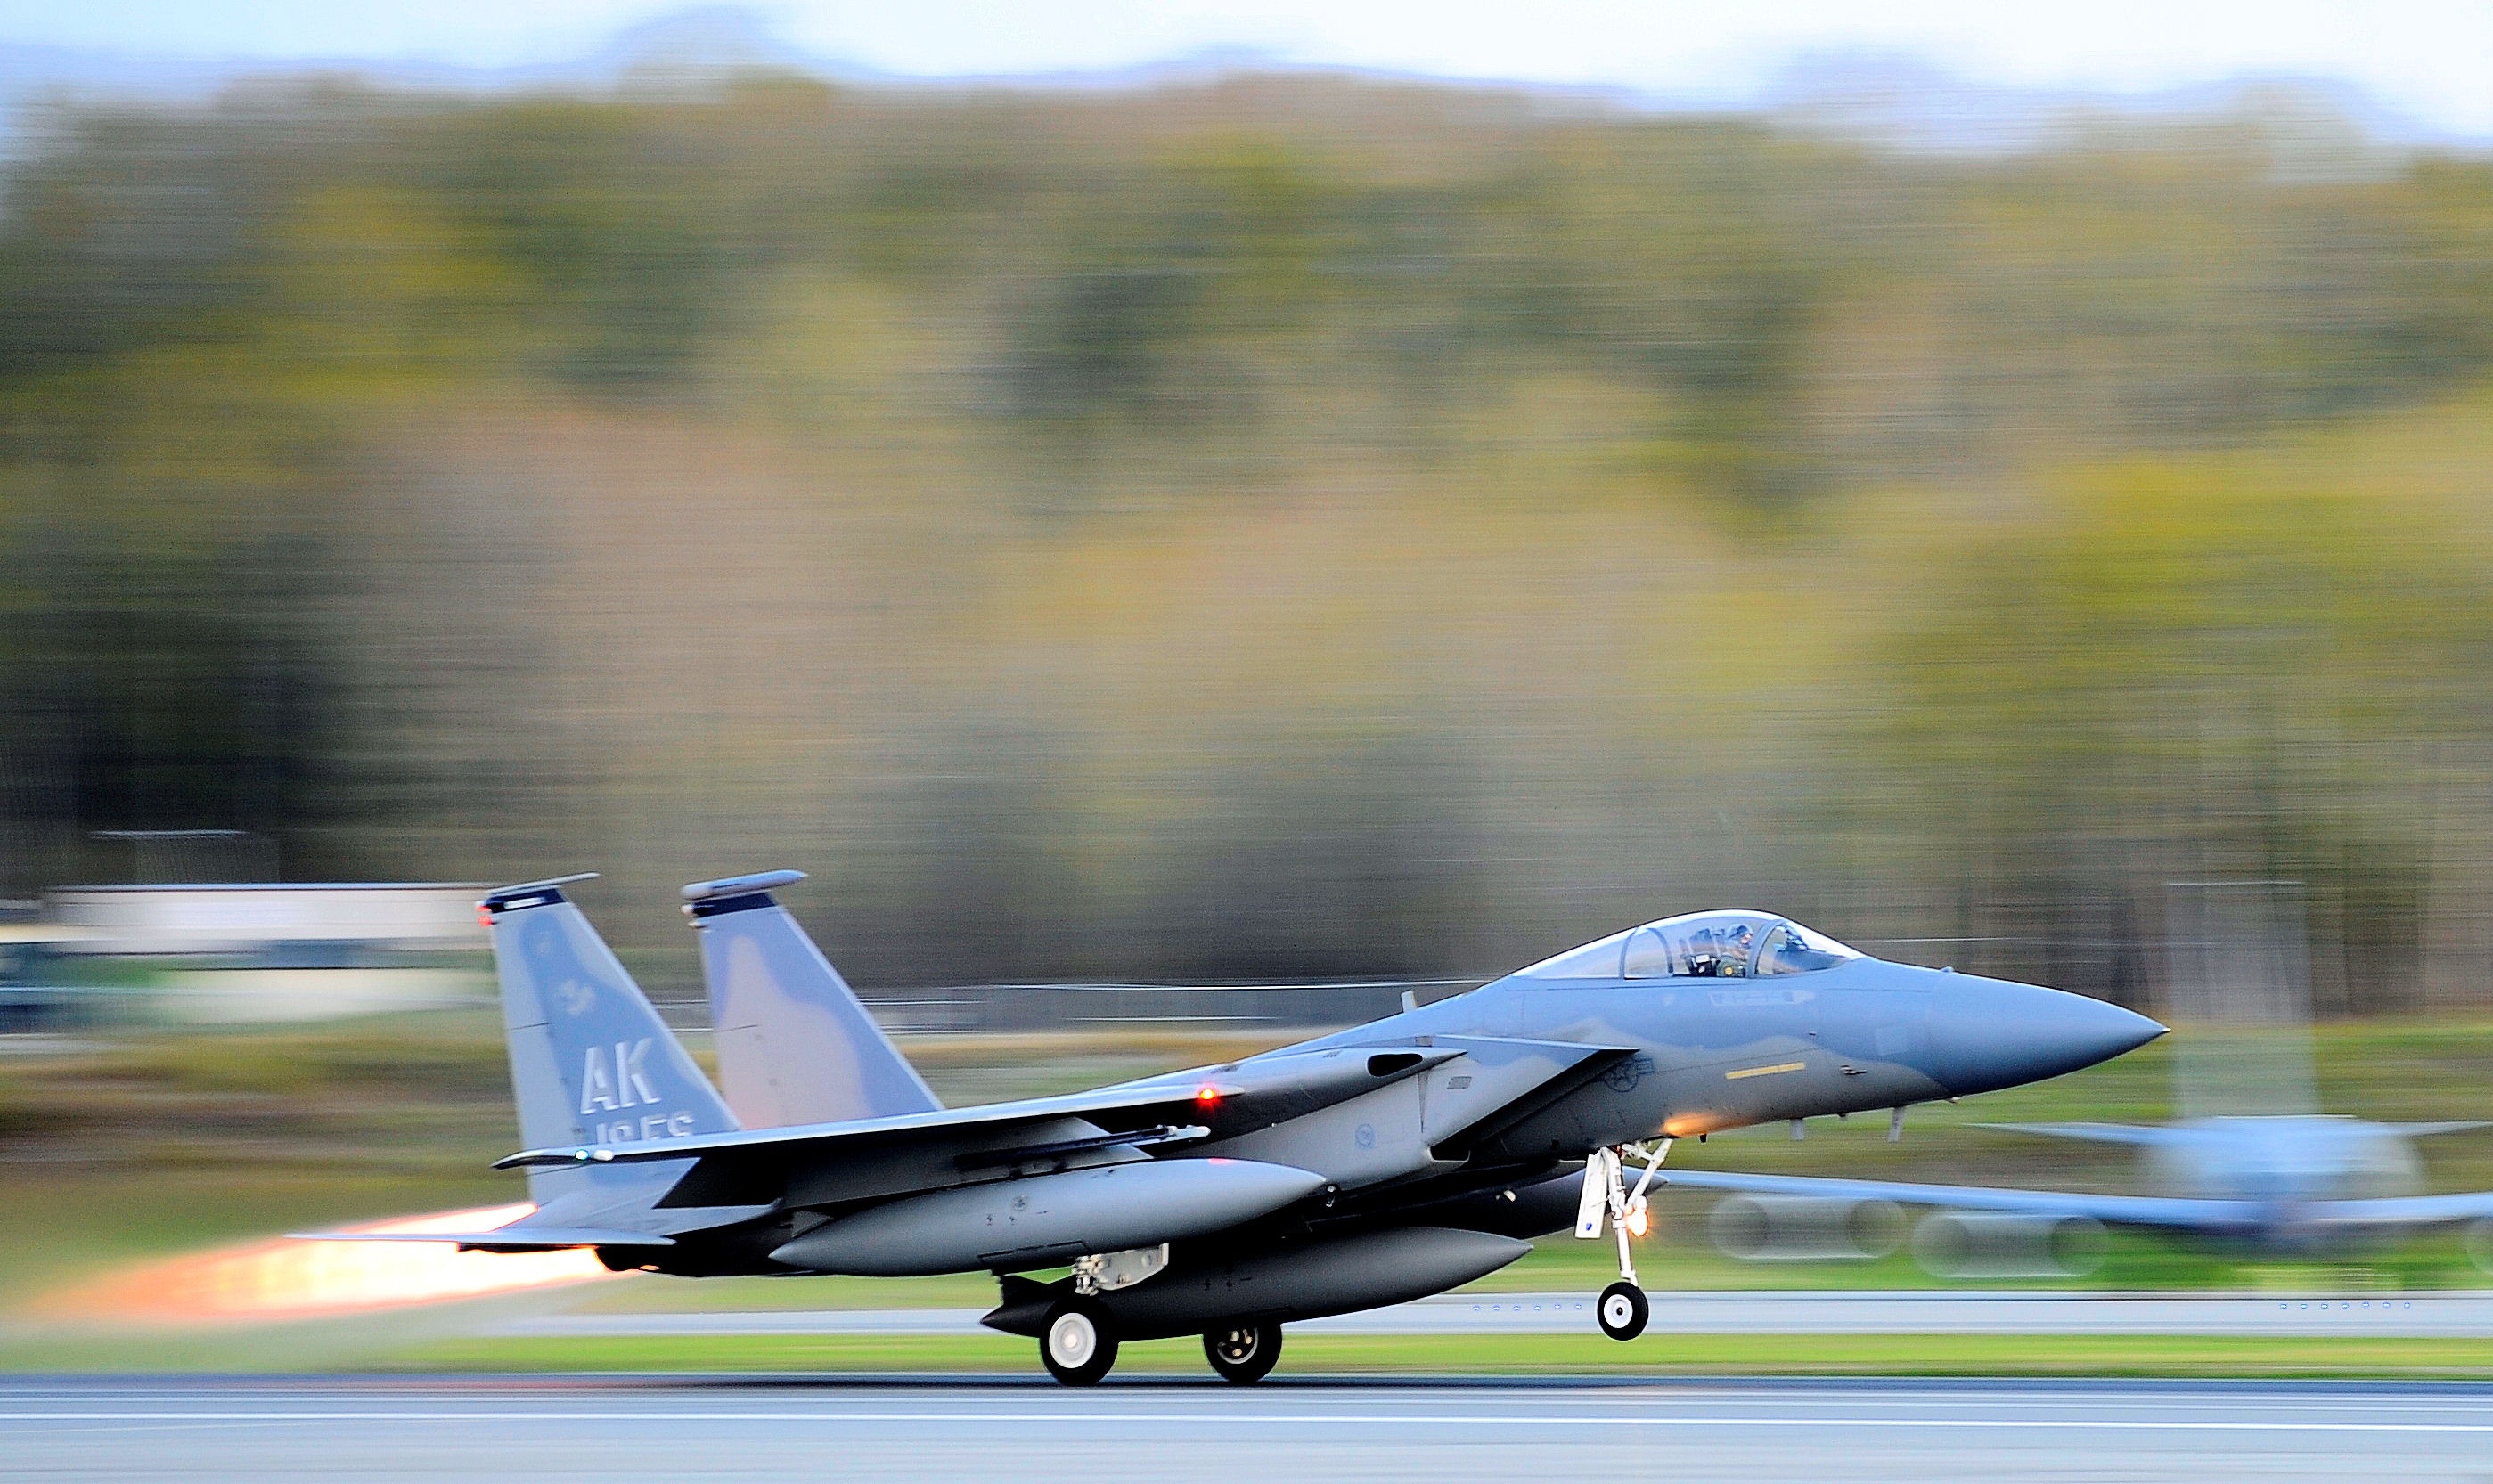
wing, airplane, aircraft, military, jet, vehicle, aviation, outside, power, fighter, takeoff, take off, thrust, air force, jet aircraft, fighter aircraft, military aircraft, atmosphere of earth, mcdonnell douglas fa 18 hornet, mcdonnell douglas f 15 eagle, f 15 eagle